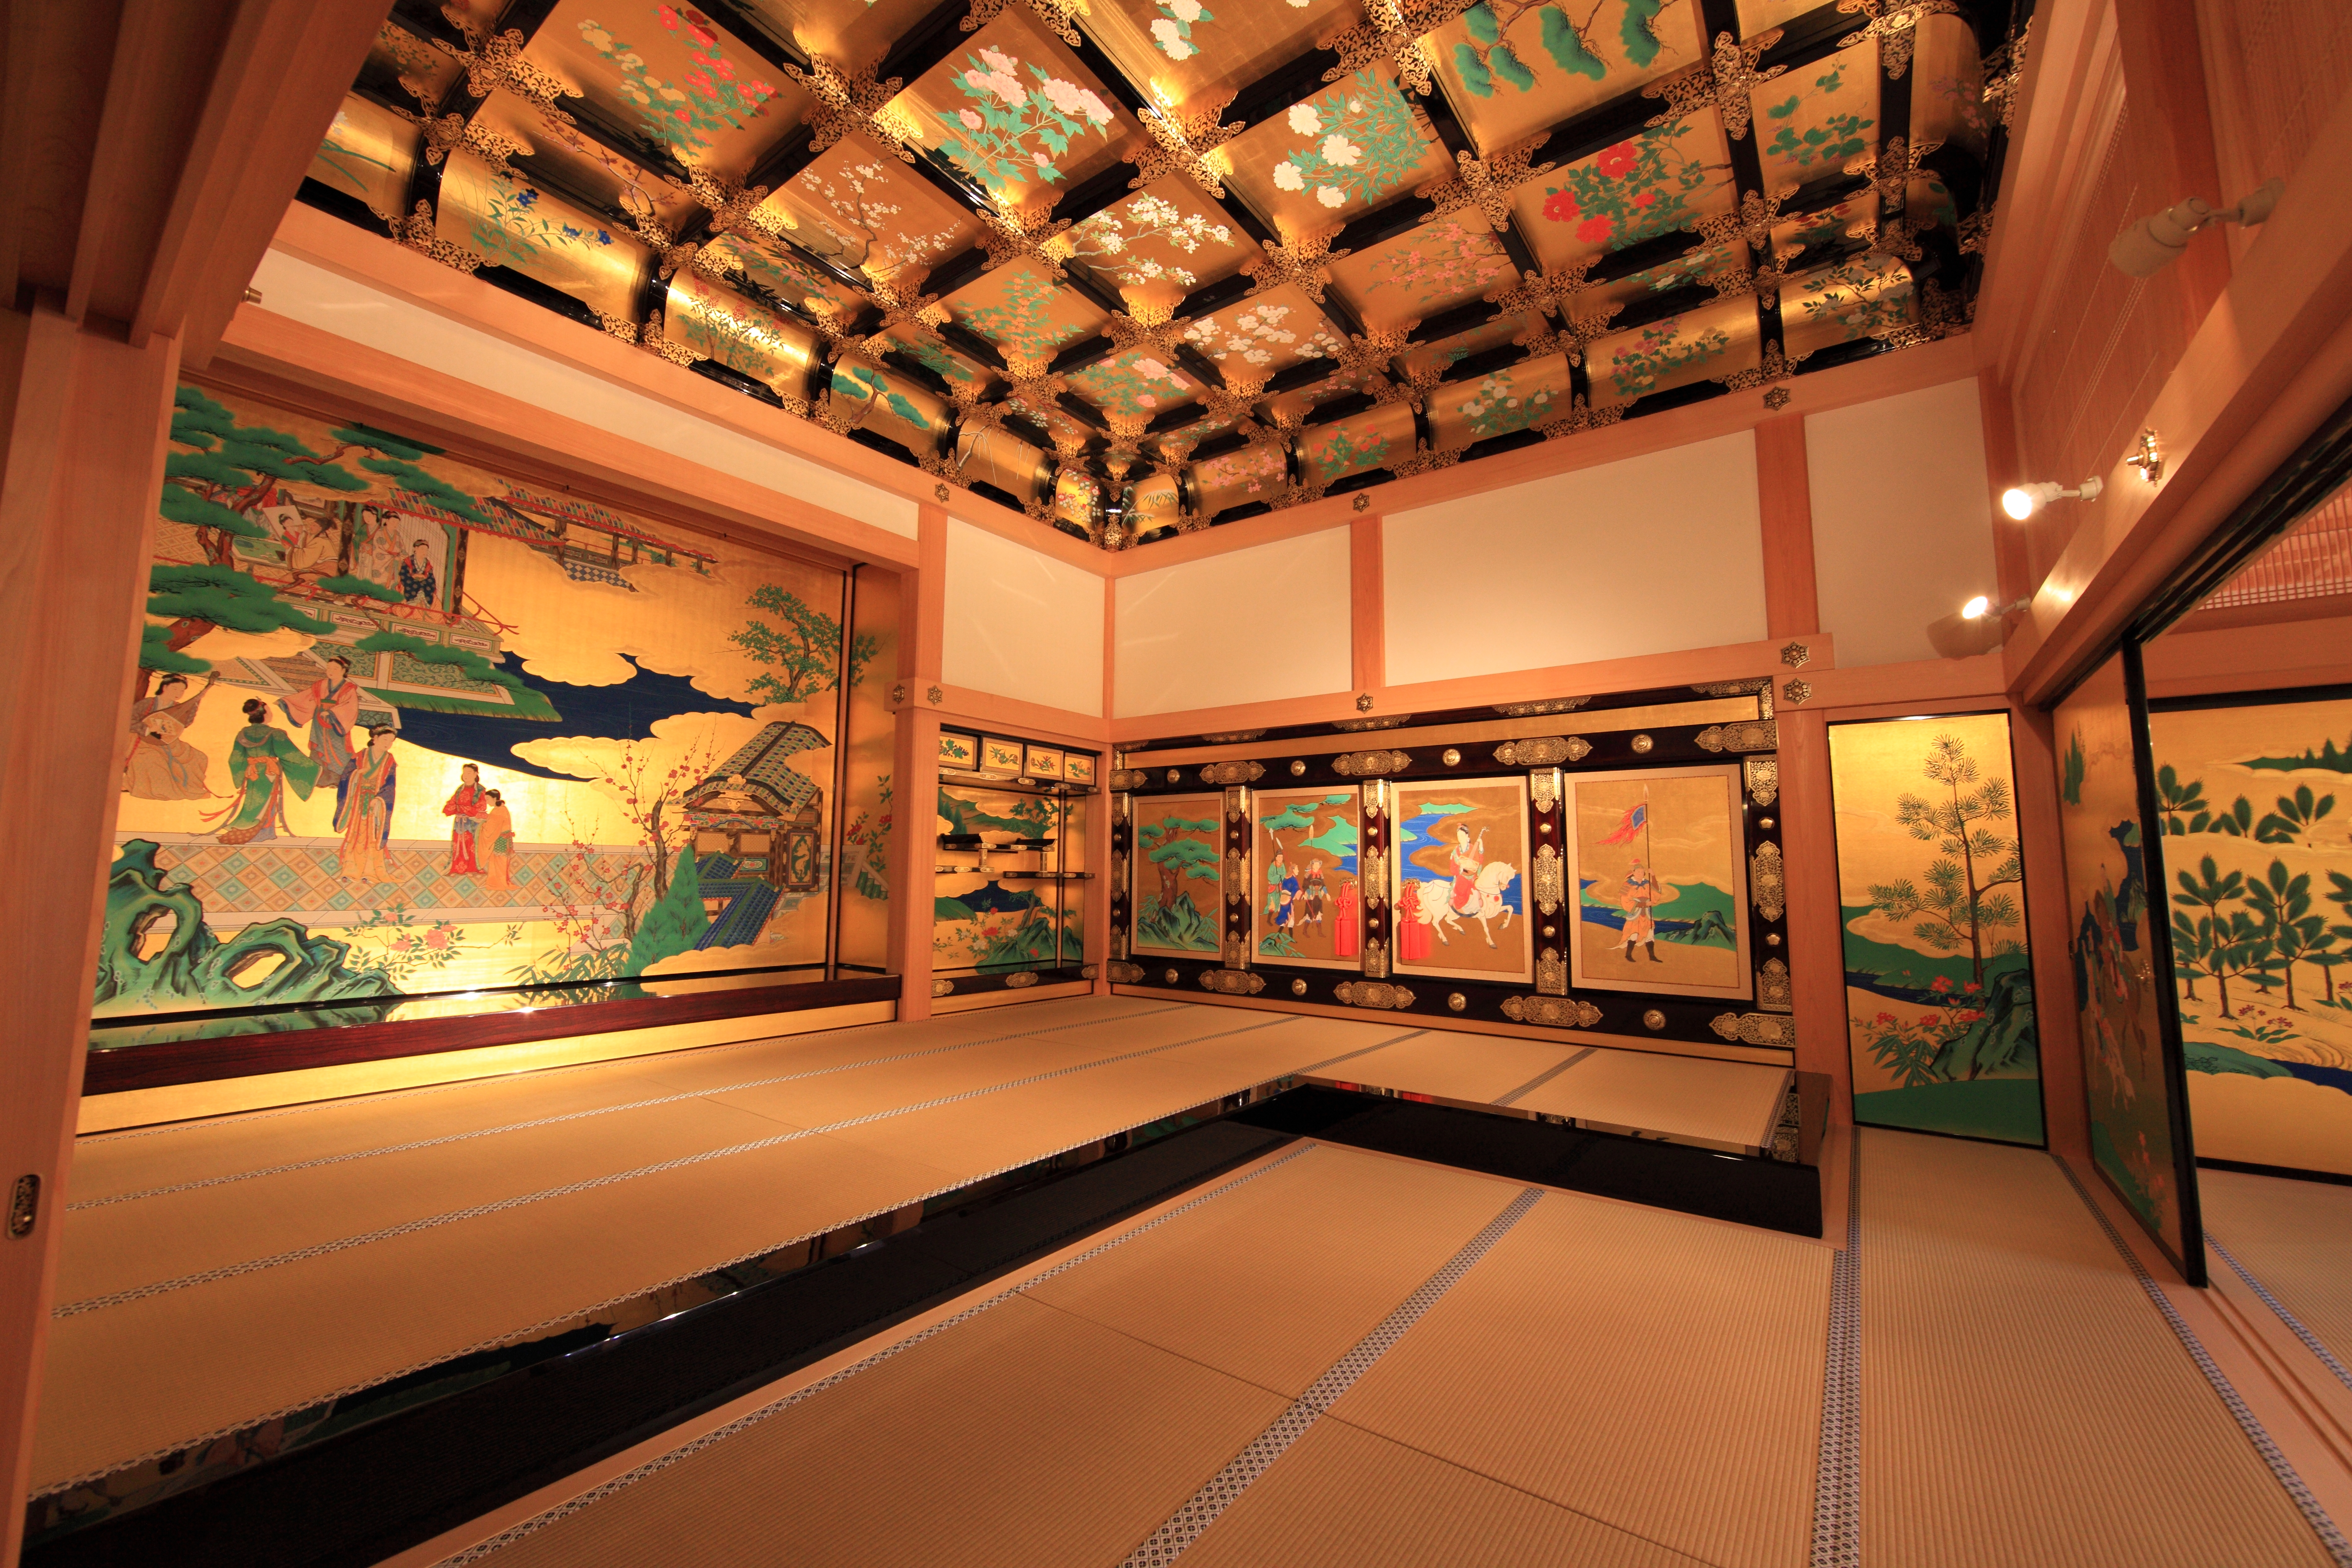
architecture, palace, old, high, museum, castle, ancient, residence, room, kumamoto, interior design, art, design, japanese, 5d, style, hires, tourist attraction, estate, lobby, markii, traditional, hi, res, resolution, tatami, canonef14mmf28liiusm, kumamotojo, art gallery